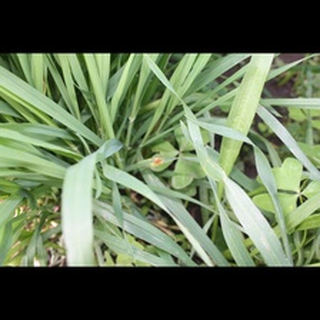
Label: wheat_black_rust